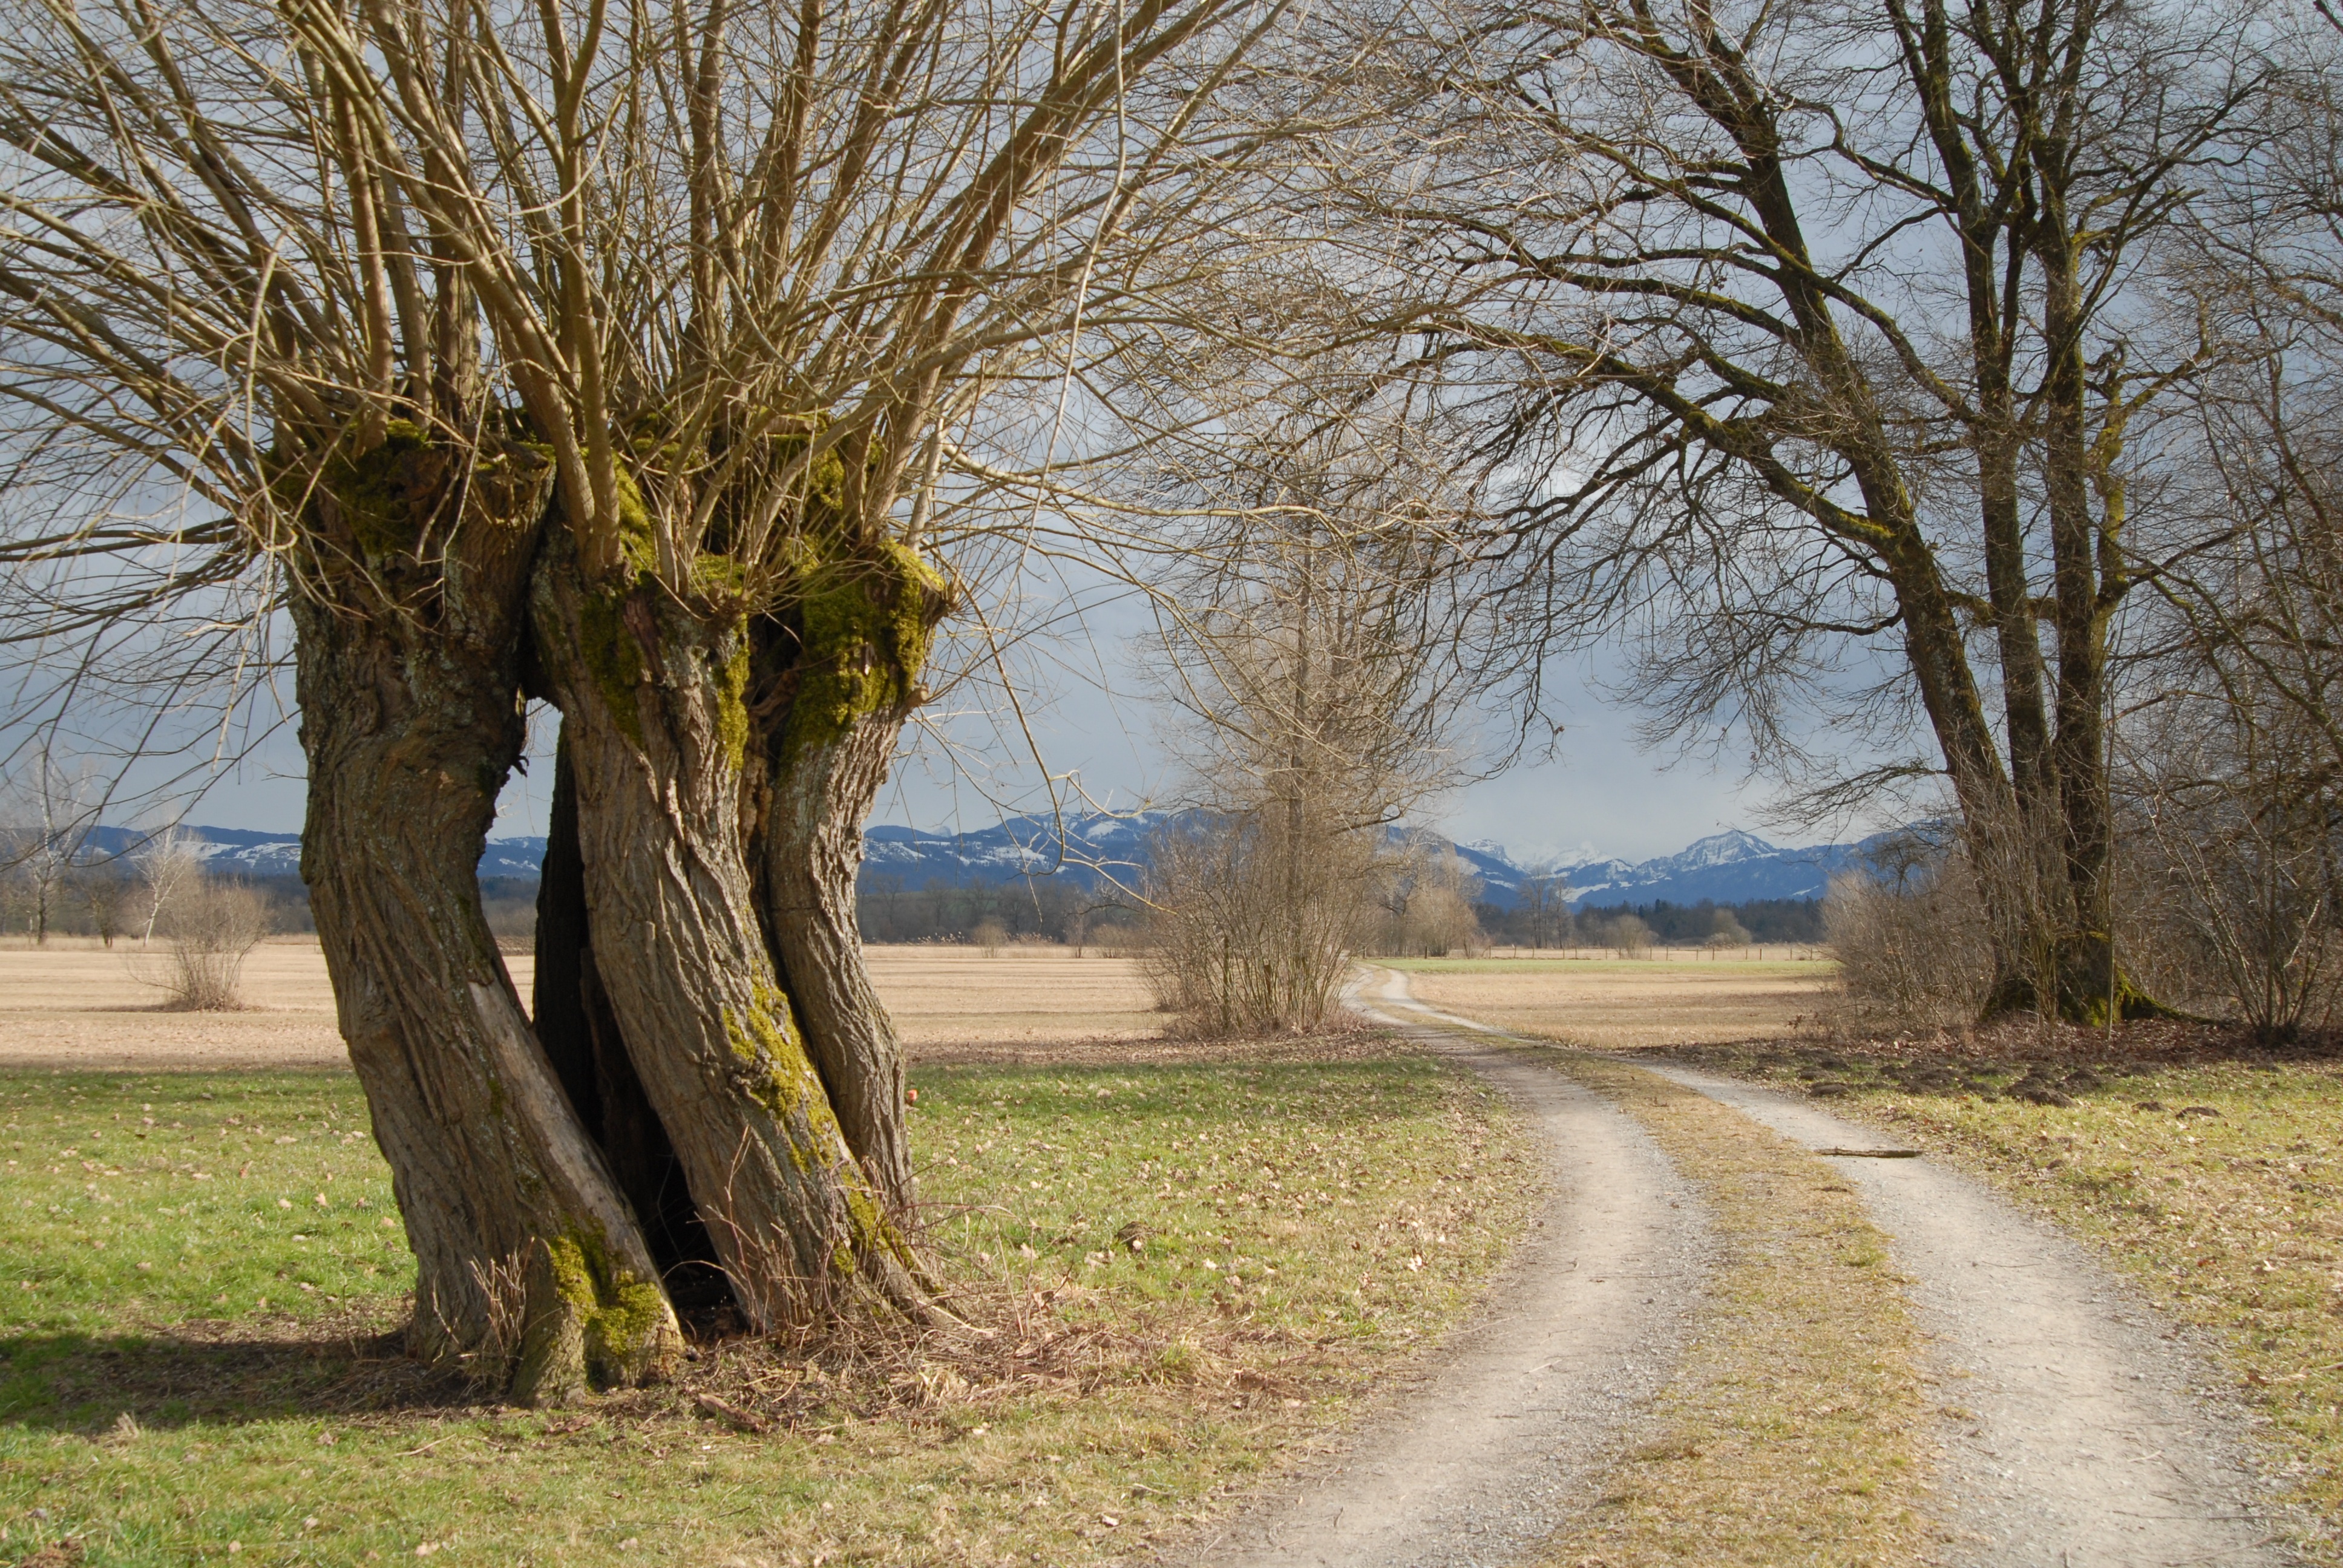
landscape, tree, nature, path, grass, branch, winter, plant, sky, road, field, meadow, prairie, sunlight, leaf, spring, pasture, autumn, grassland, grove, woodland, away, rural area, grass family, woody plant